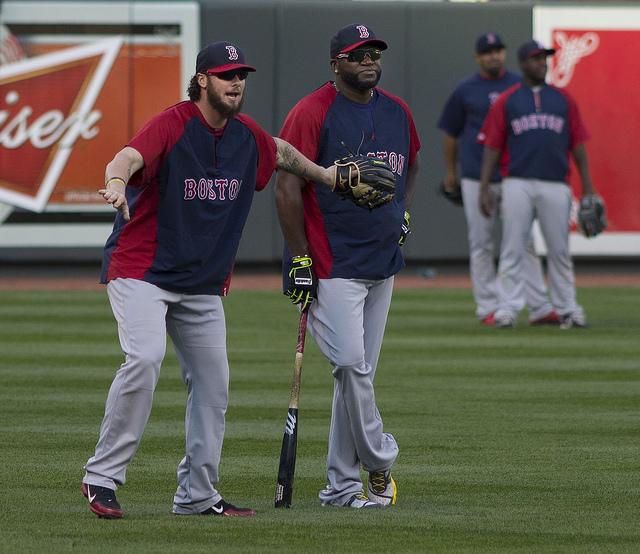
A couple of baseball players standing on top of a field.